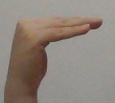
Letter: haa